Imperial Stock Ranch Headquarters Complex

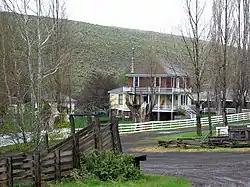
The Imperial Stock Ranch Headquarters Complex in 2009

The Imperial Stock Ranch Headquarters Complex is a historic district near Shaniko in Wasco County, Oregon, United States, listed on the National Register of Historic Places.